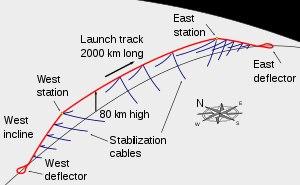
Une boucle de lancement est un système proposé pour le lancement d'objets en orbite. On peut la décrire simplement comme un câble placé dans une gaine fixée au sol aux deux extrémités mais suspendue au-dessus de l'atmosphère sur la plupart du trajet entre les deux stations. Keith Lofstrom a introduit ce concept en décrivant un câble activement supporté à la manière d'un train à sustentation magnétique sur une longueur de 2000 km à 80 km d'altitude. La gaine de la boucle serait maintenue à cette altitude par le moment cinétique du câble à l’intérieur. Ce câble transfère par ailleurs le poids de la structure sur une paire de roulements magnétiques aux extrémités de la structure.